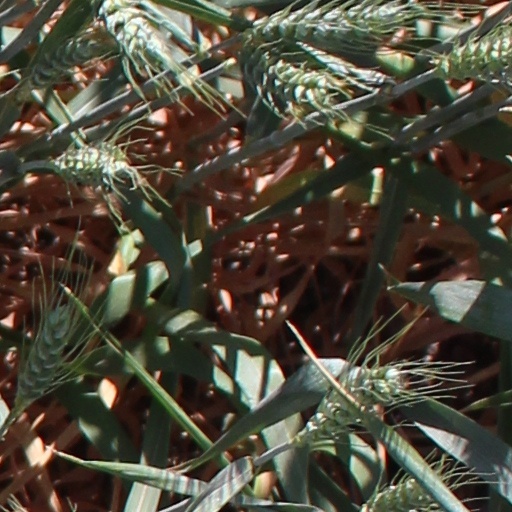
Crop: wheat